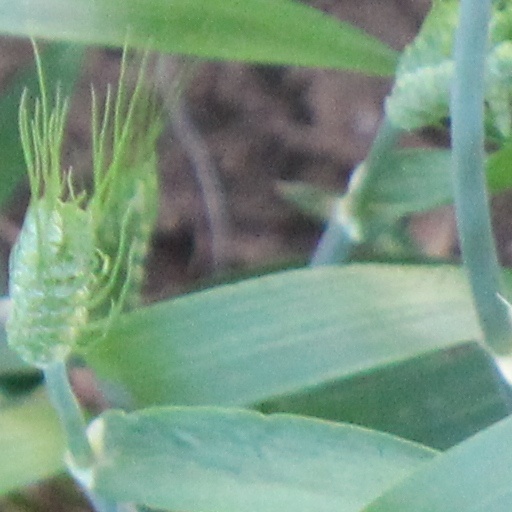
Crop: wheat